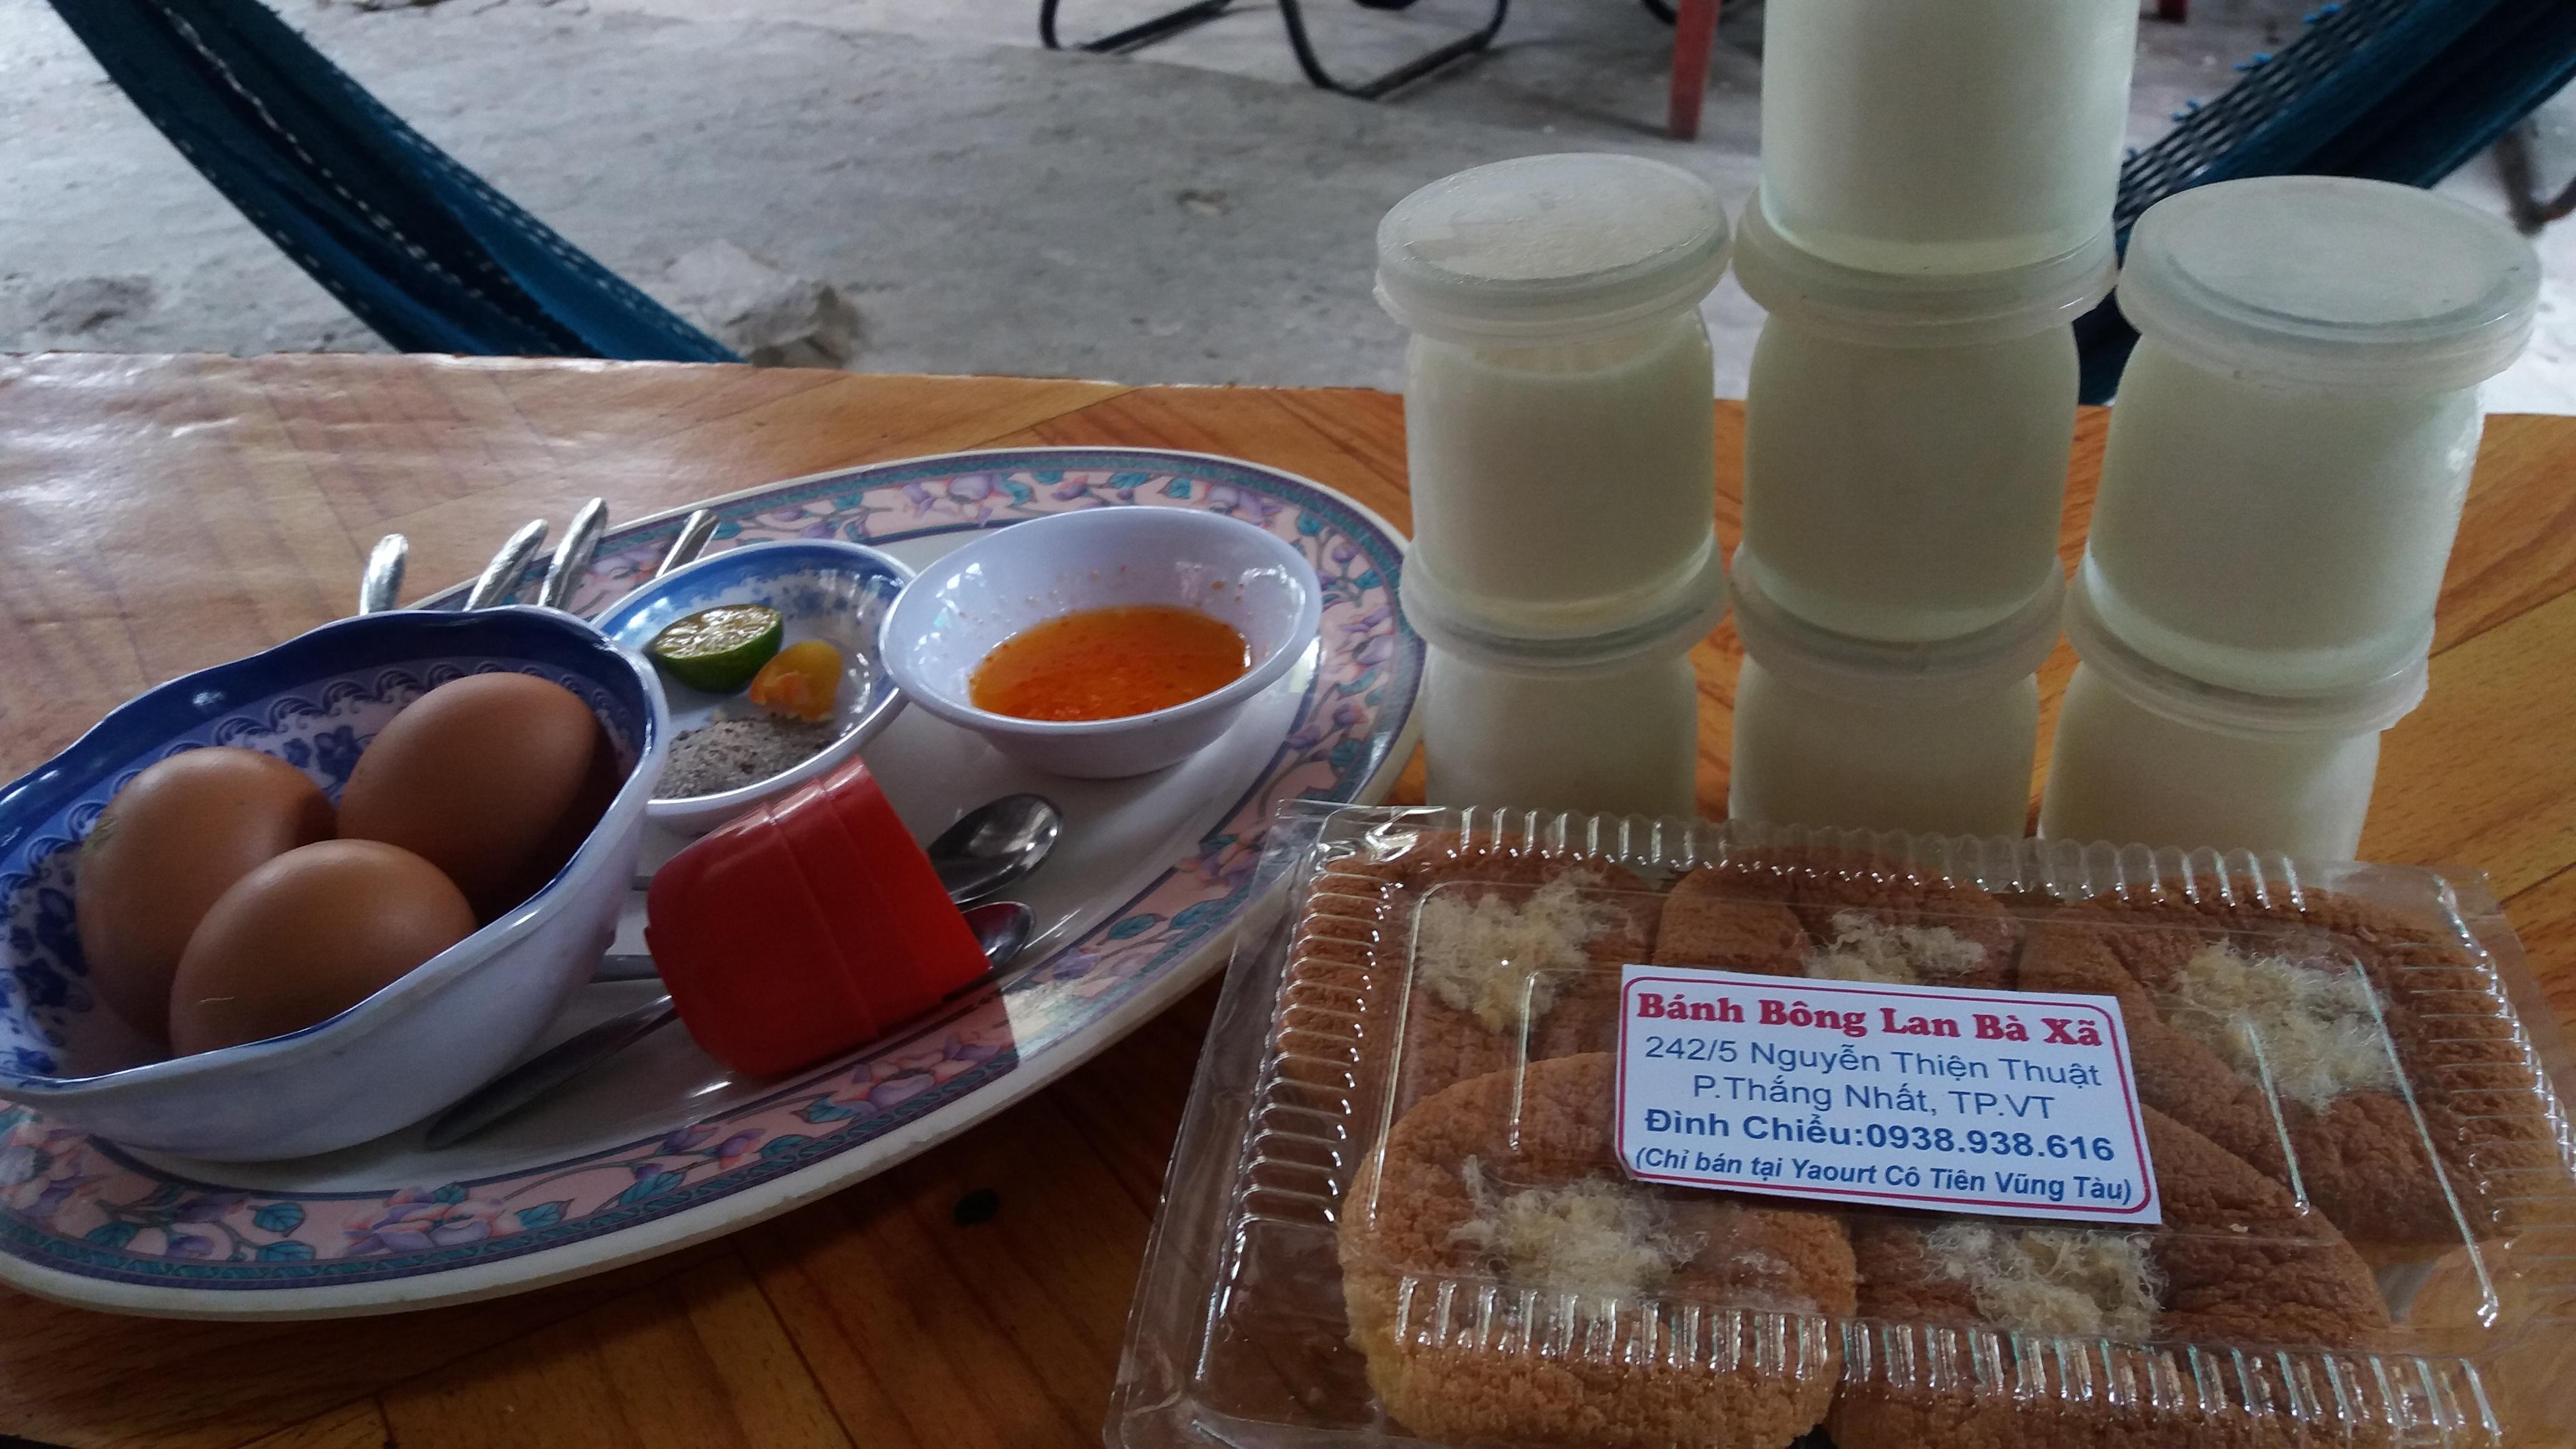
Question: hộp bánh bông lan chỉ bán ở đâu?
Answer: chỉ bán tại yaourt cô tiên vũng tàu